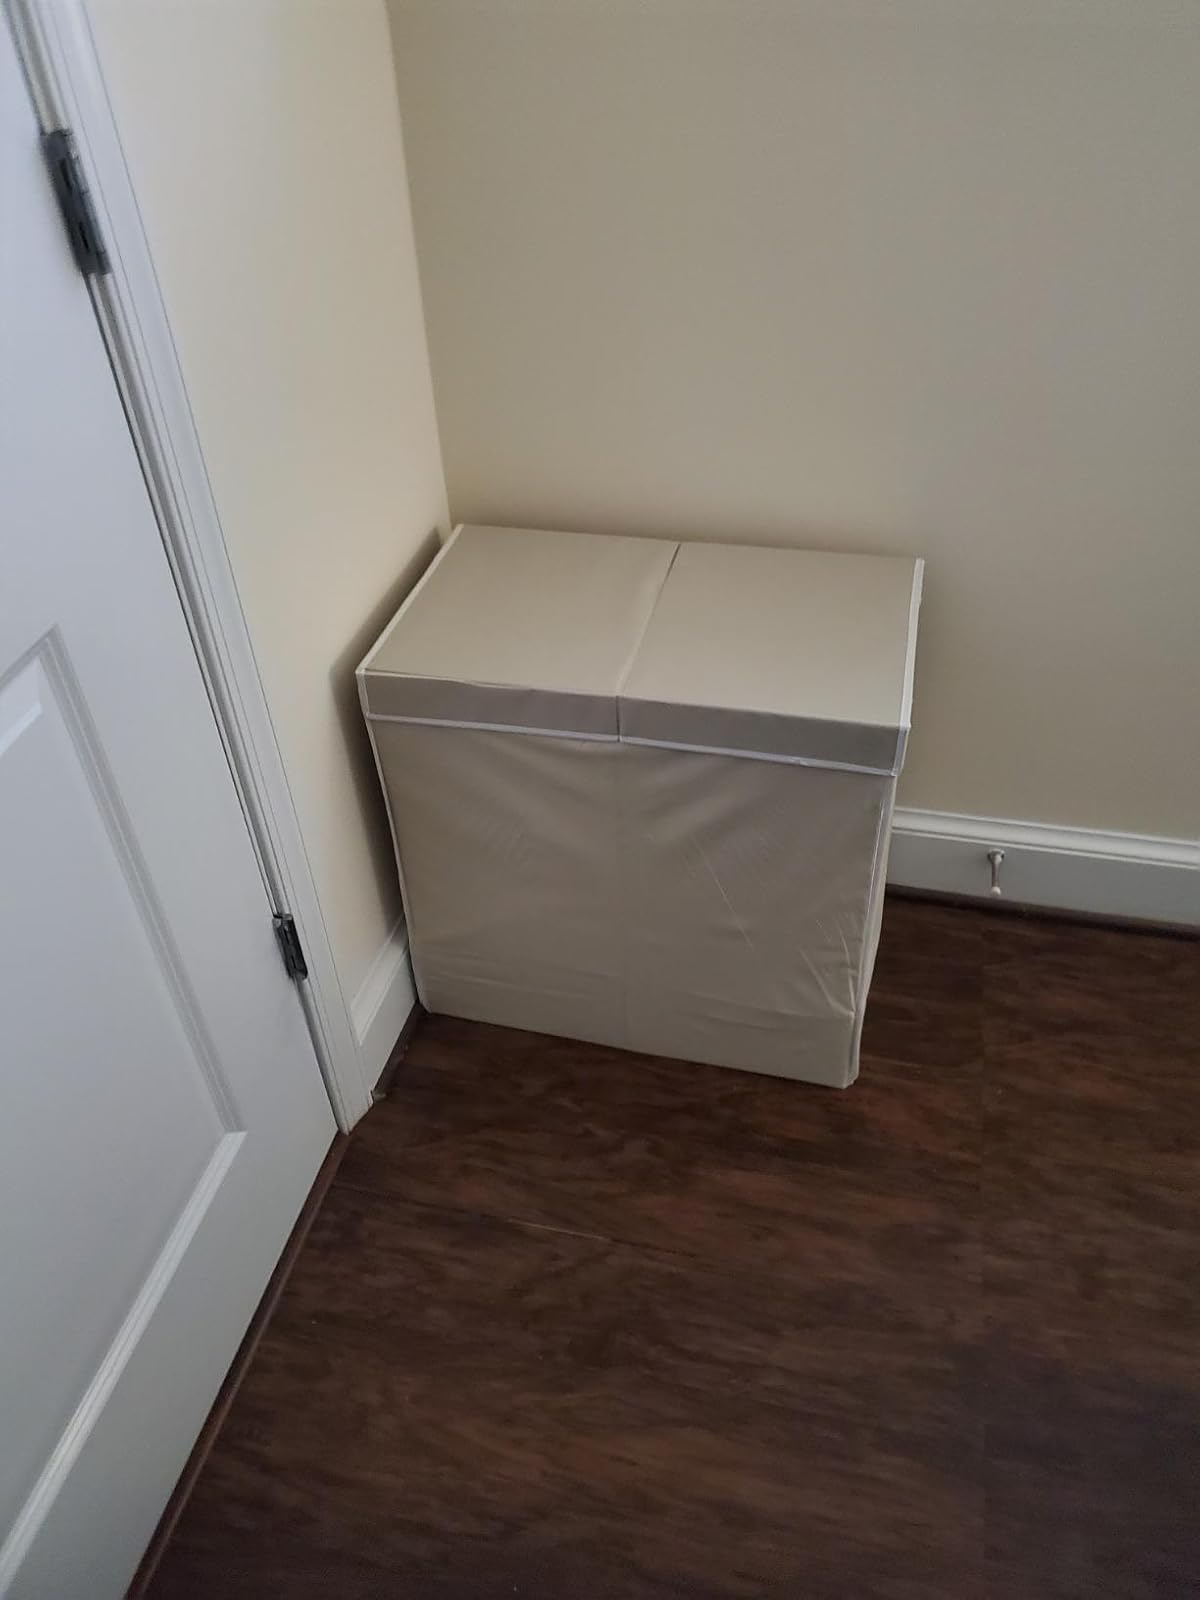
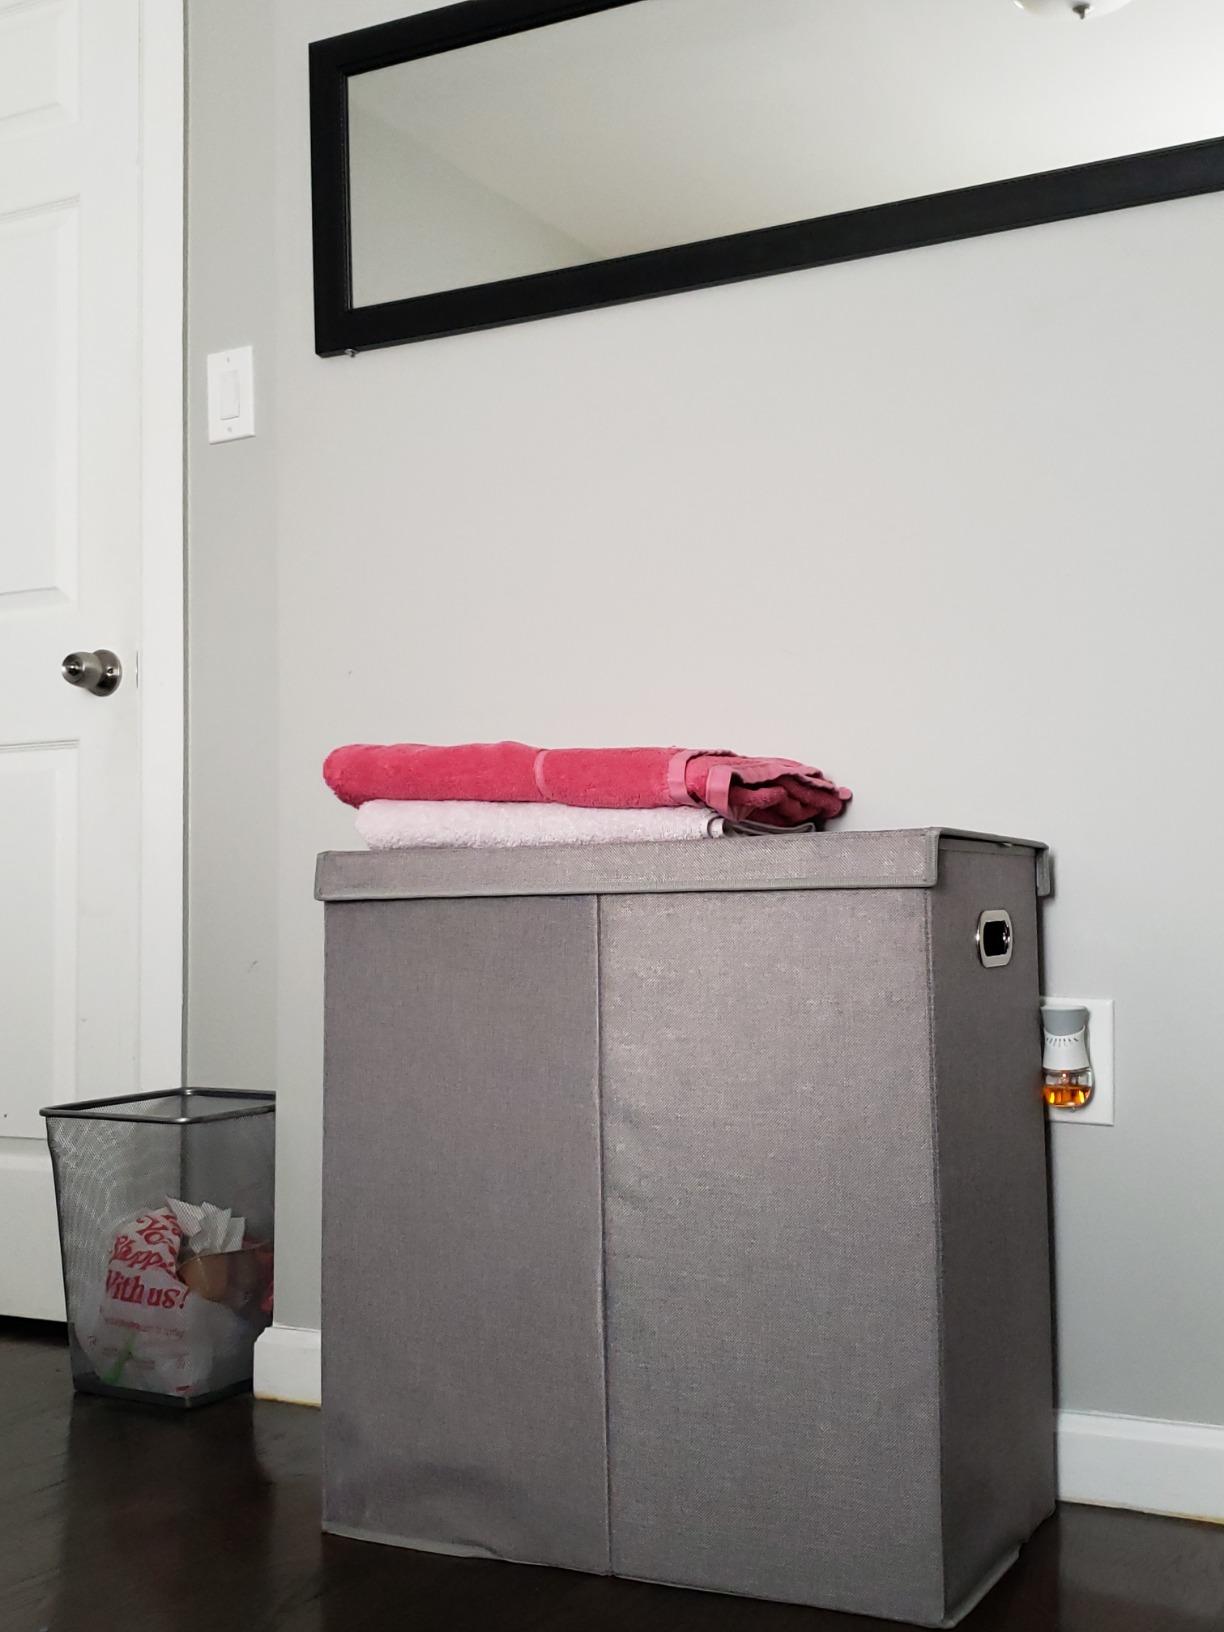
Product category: items_hamper
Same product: no